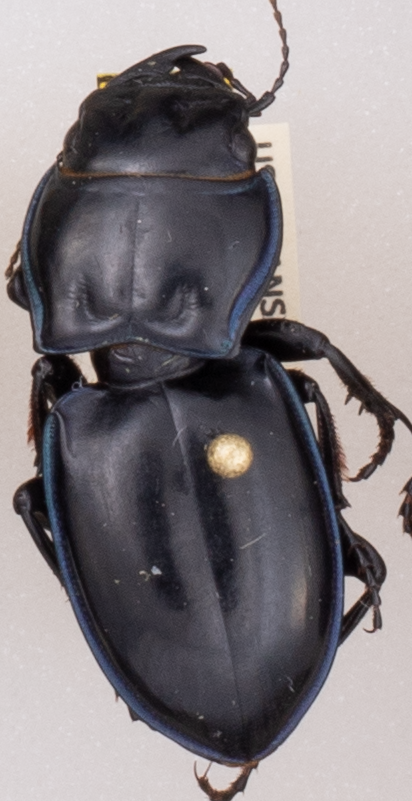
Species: Pasimachus elongatus
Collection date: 2020-06-15
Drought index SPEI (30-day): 0.142
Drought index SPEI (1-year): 1.038
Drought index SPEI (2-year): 1.69